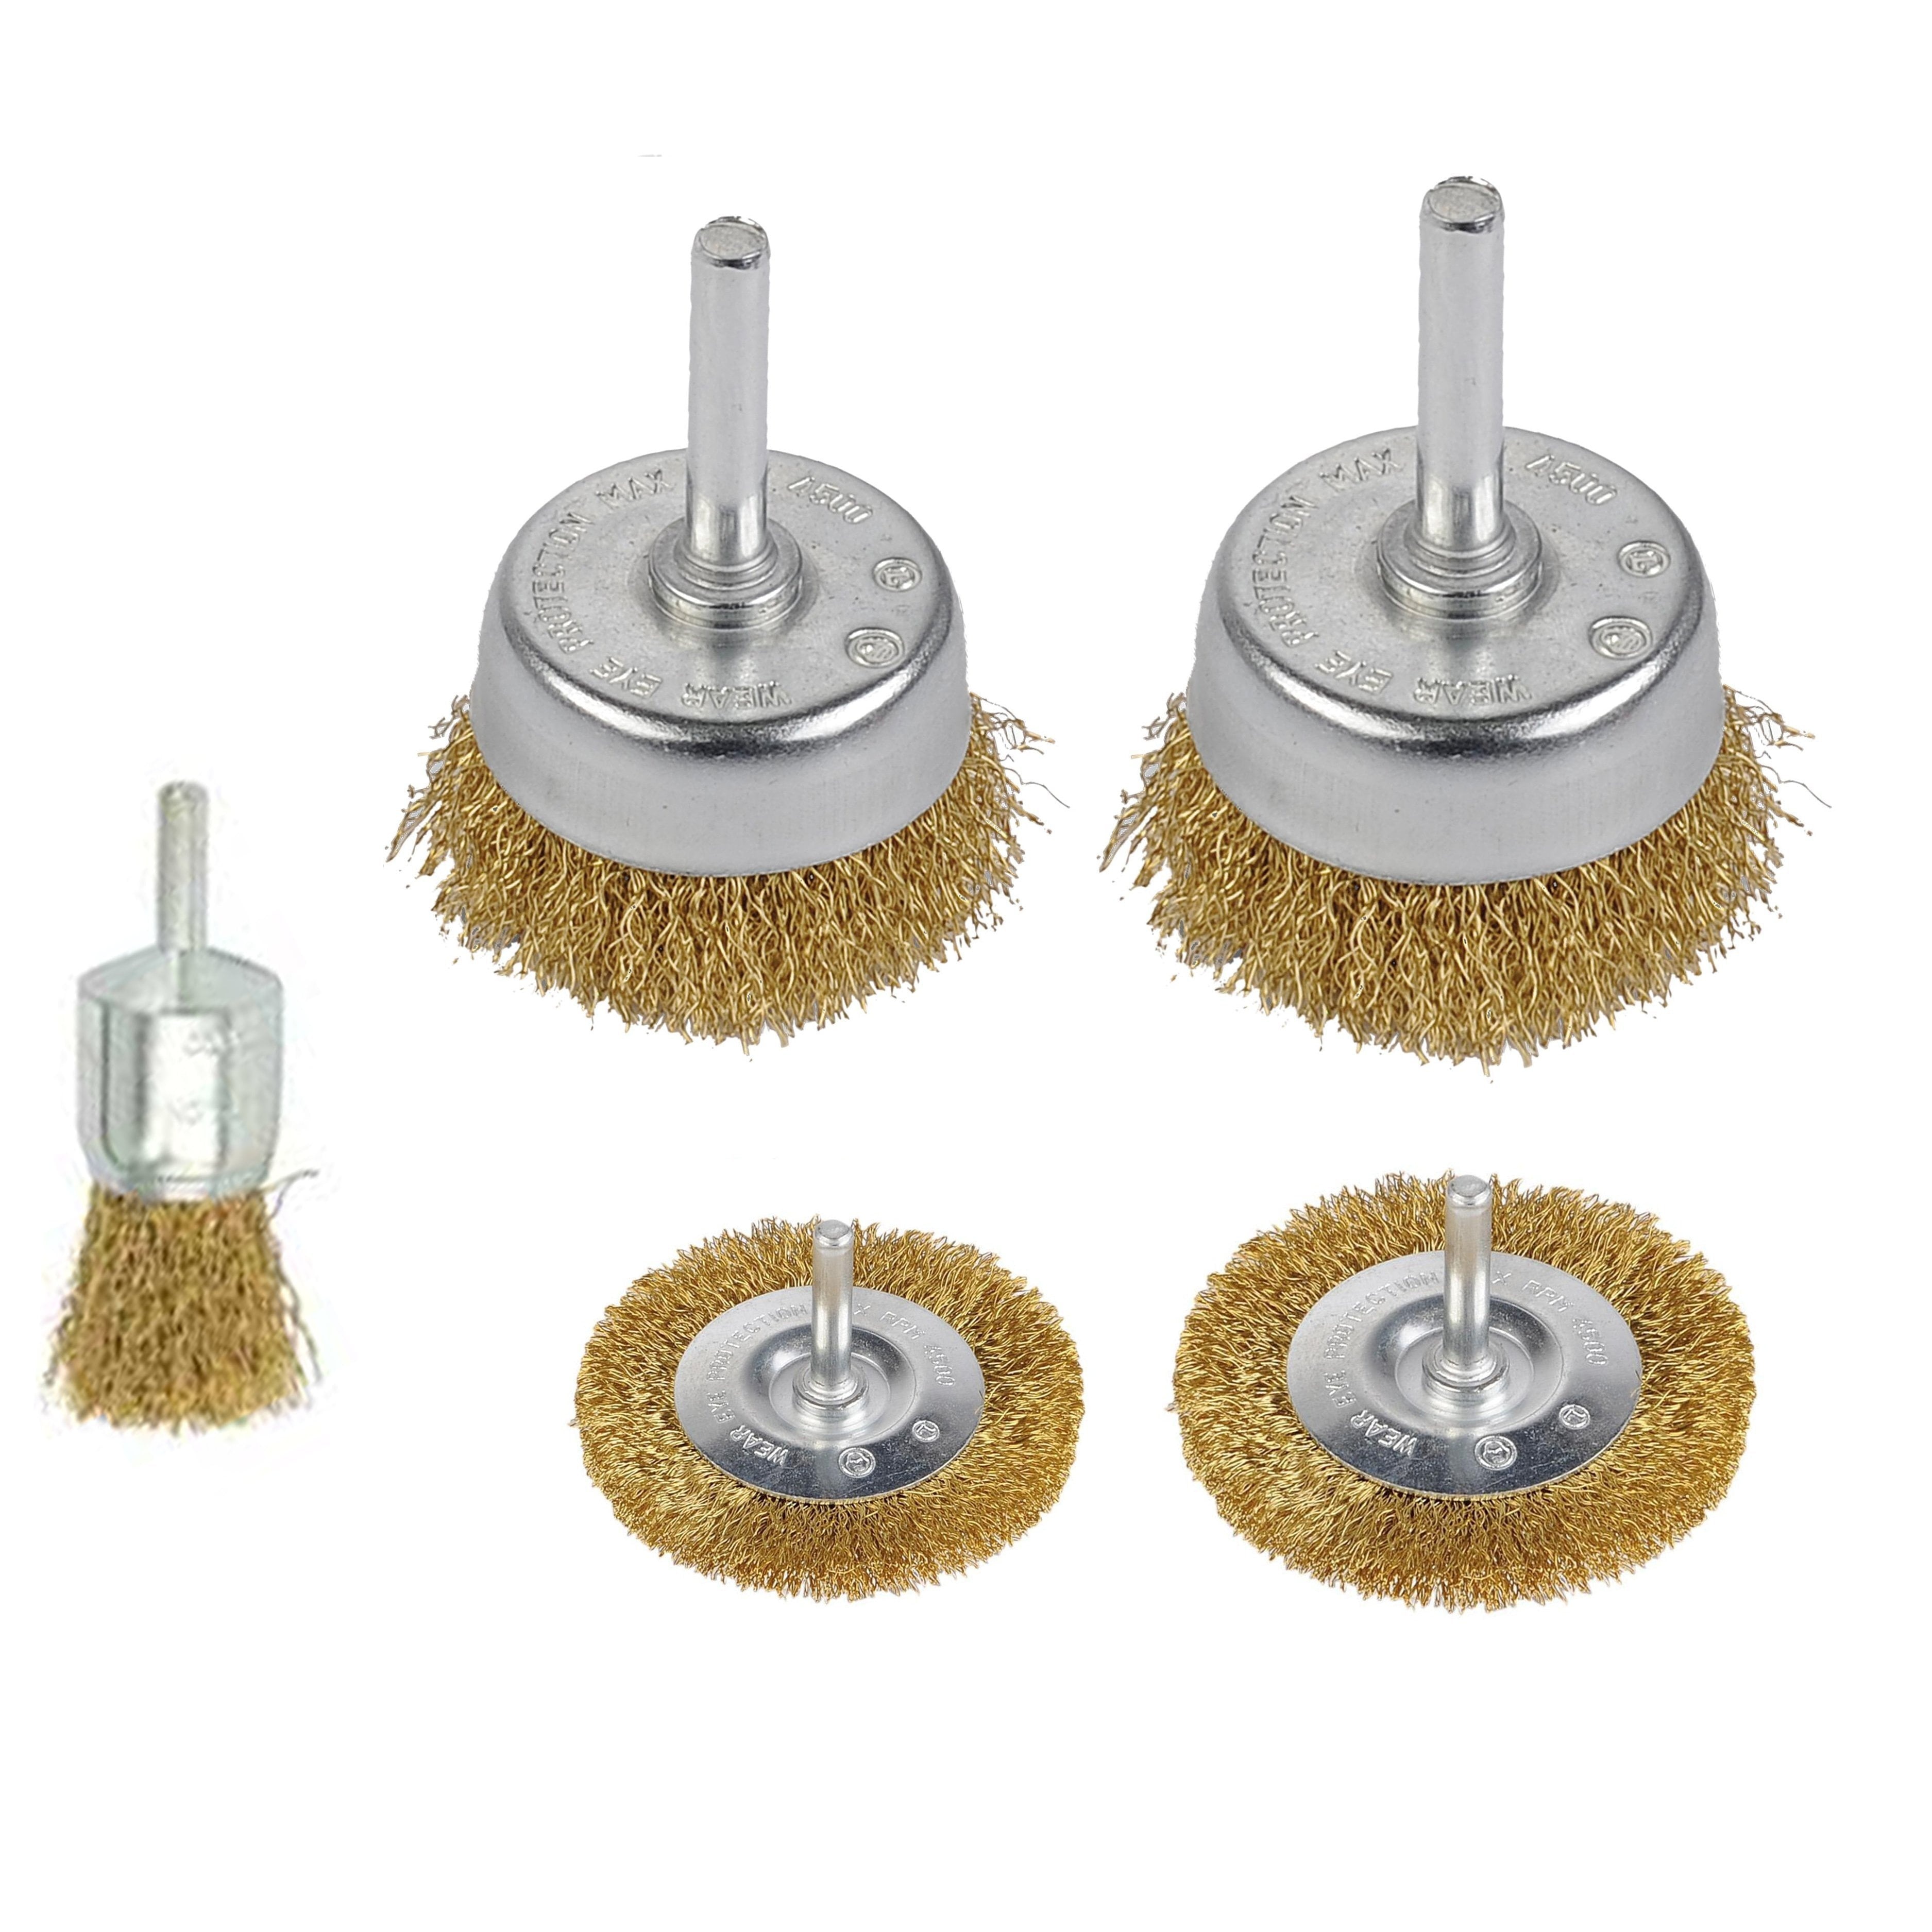
6pc Wire Wheel & Cup Brush Set Diy 4386
*** Unless stated, prices are per 1 unit, colours and designs may vary from the photos, sizes given are approximations, stock is subject to availability *** 6 Piece Set Wire Wheel & Cup Brush Set
Brand: MM HOMESTORES
Category: Hardware > Tool Accessories > Paint Tool Accessories > Paint Brush Cleaning Solutions